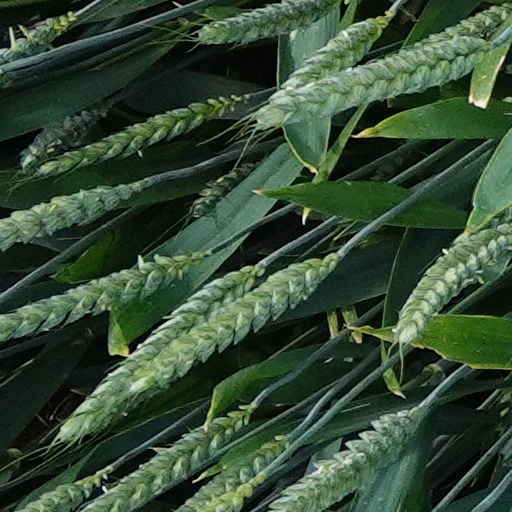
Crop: wheat